J. B. Fagan

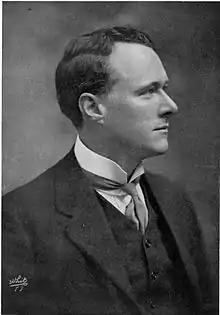

James Bernard Fagan (18 May 1873 – 17 February 1933) was an Irish-born actor, theatre manager, producer and playwright active in England. After turning from the law to the stage, Fagan began his acting career, including four years from 1895 to 1899 with Herbert Beerbohm Tree's company at Her Majesty's Theatre. He then began to write plays, returning eventually to acting during World War I. In 1920, he took over London's Court Theatre as a Shakespearean playhouse and soon began to produce plays at other West End theatres. His adaptation of "Treasure Island" in 1922 was a hit and became an annual Christmas event.